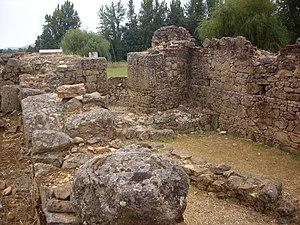
Cet article recense les monuments nationaux du district de Portalegre, au Portugal.